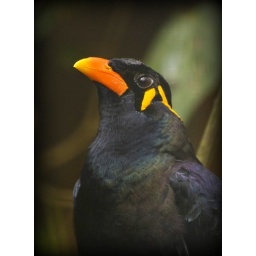
He was stunning with his bright orange beak and yellow stripes under his eyes ...